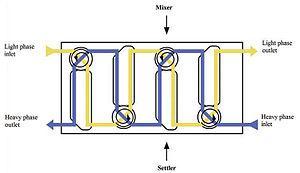
Un mélangeur-décanteur est un appareil permettant une extraction liquide-liquide. Les deux autres principaux appareillages permettant ce type d’extraction sont les colonnes d'extraction et les extracteurs centrifuges. Un mélangeur-décanteur se compose d'une première partie où sont mélangées les phases ensemble, suivie d'une partie de décantation qui permet aux phases de se séparer par gravité.